List of CCHA men's ice hockey tournament champions

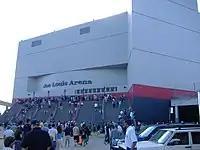
Joe Louis Arena hosted the CCHA Men's Ice Hockey Tournament from 1982 until the demise of the original CCHA in 2013.

The Central Collegiate Hockey Association (CCHA) is a National Collegiate Athletic Association (NCAA) Division I ice hockey-only conference that has operated during two separate periods. The conference was founded in 1971 and disbanded in 2013 following major conference realignment, with then-member Bowling Green taking ownership of the conference name. In 2021, the CCHA was reestablished with eight members, including Bowling Green. At the completion of each regular season, both versions of the CCHA have held the CCHA Men's Ice Hockey Tournament to determine the conference champion. The tournament champions receive the Mason Cup.